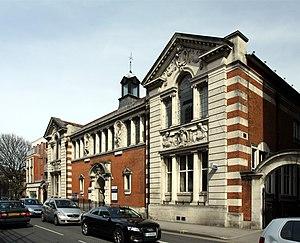
La bibliothèque Hammersmith est un bâtiment classé au grade II de Shepherd's Bush Road, dans le quartier de Hammersmith, à Londres.